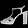
Label: Sandal